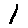
Label: 1